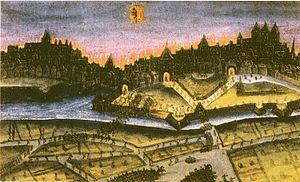
Genève-Cité est le nom d'un secteur administratif de la ville de Genève en Suisse qui correspond au centre historique de la ville. Avec les secteurs de Plainpalais, Les Eaux-Vives et Le Petit-Saconnex, communes indépendantes jusqu'en 1930, ils forment le territoire actuel de la ville.